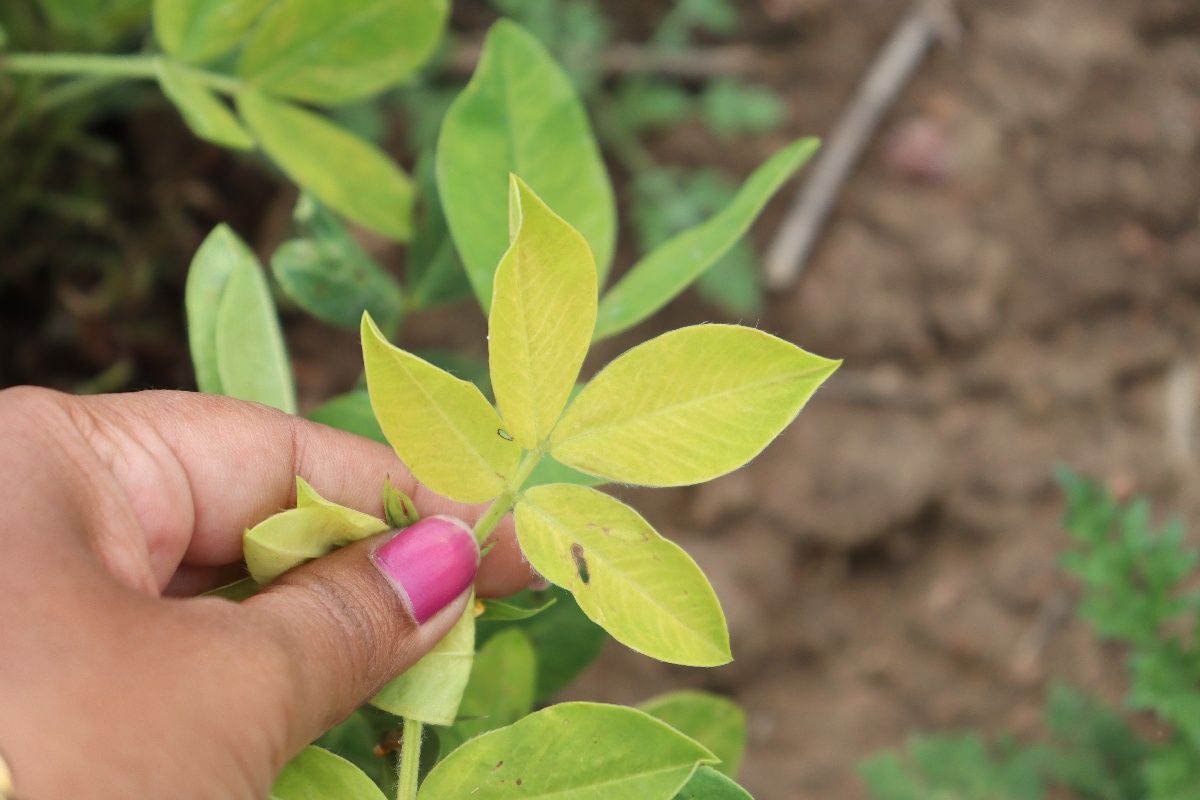
Label: nutrition deficiency